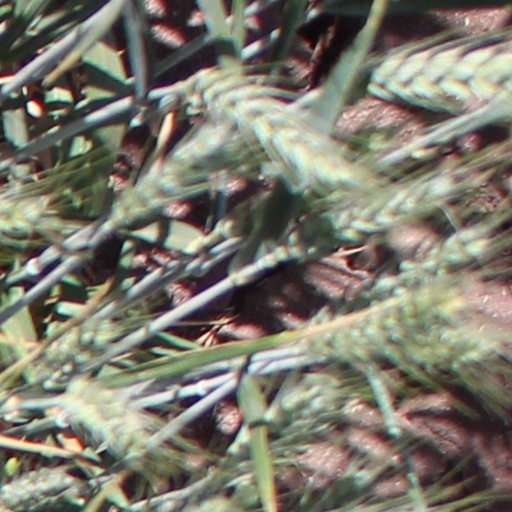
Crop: wheat